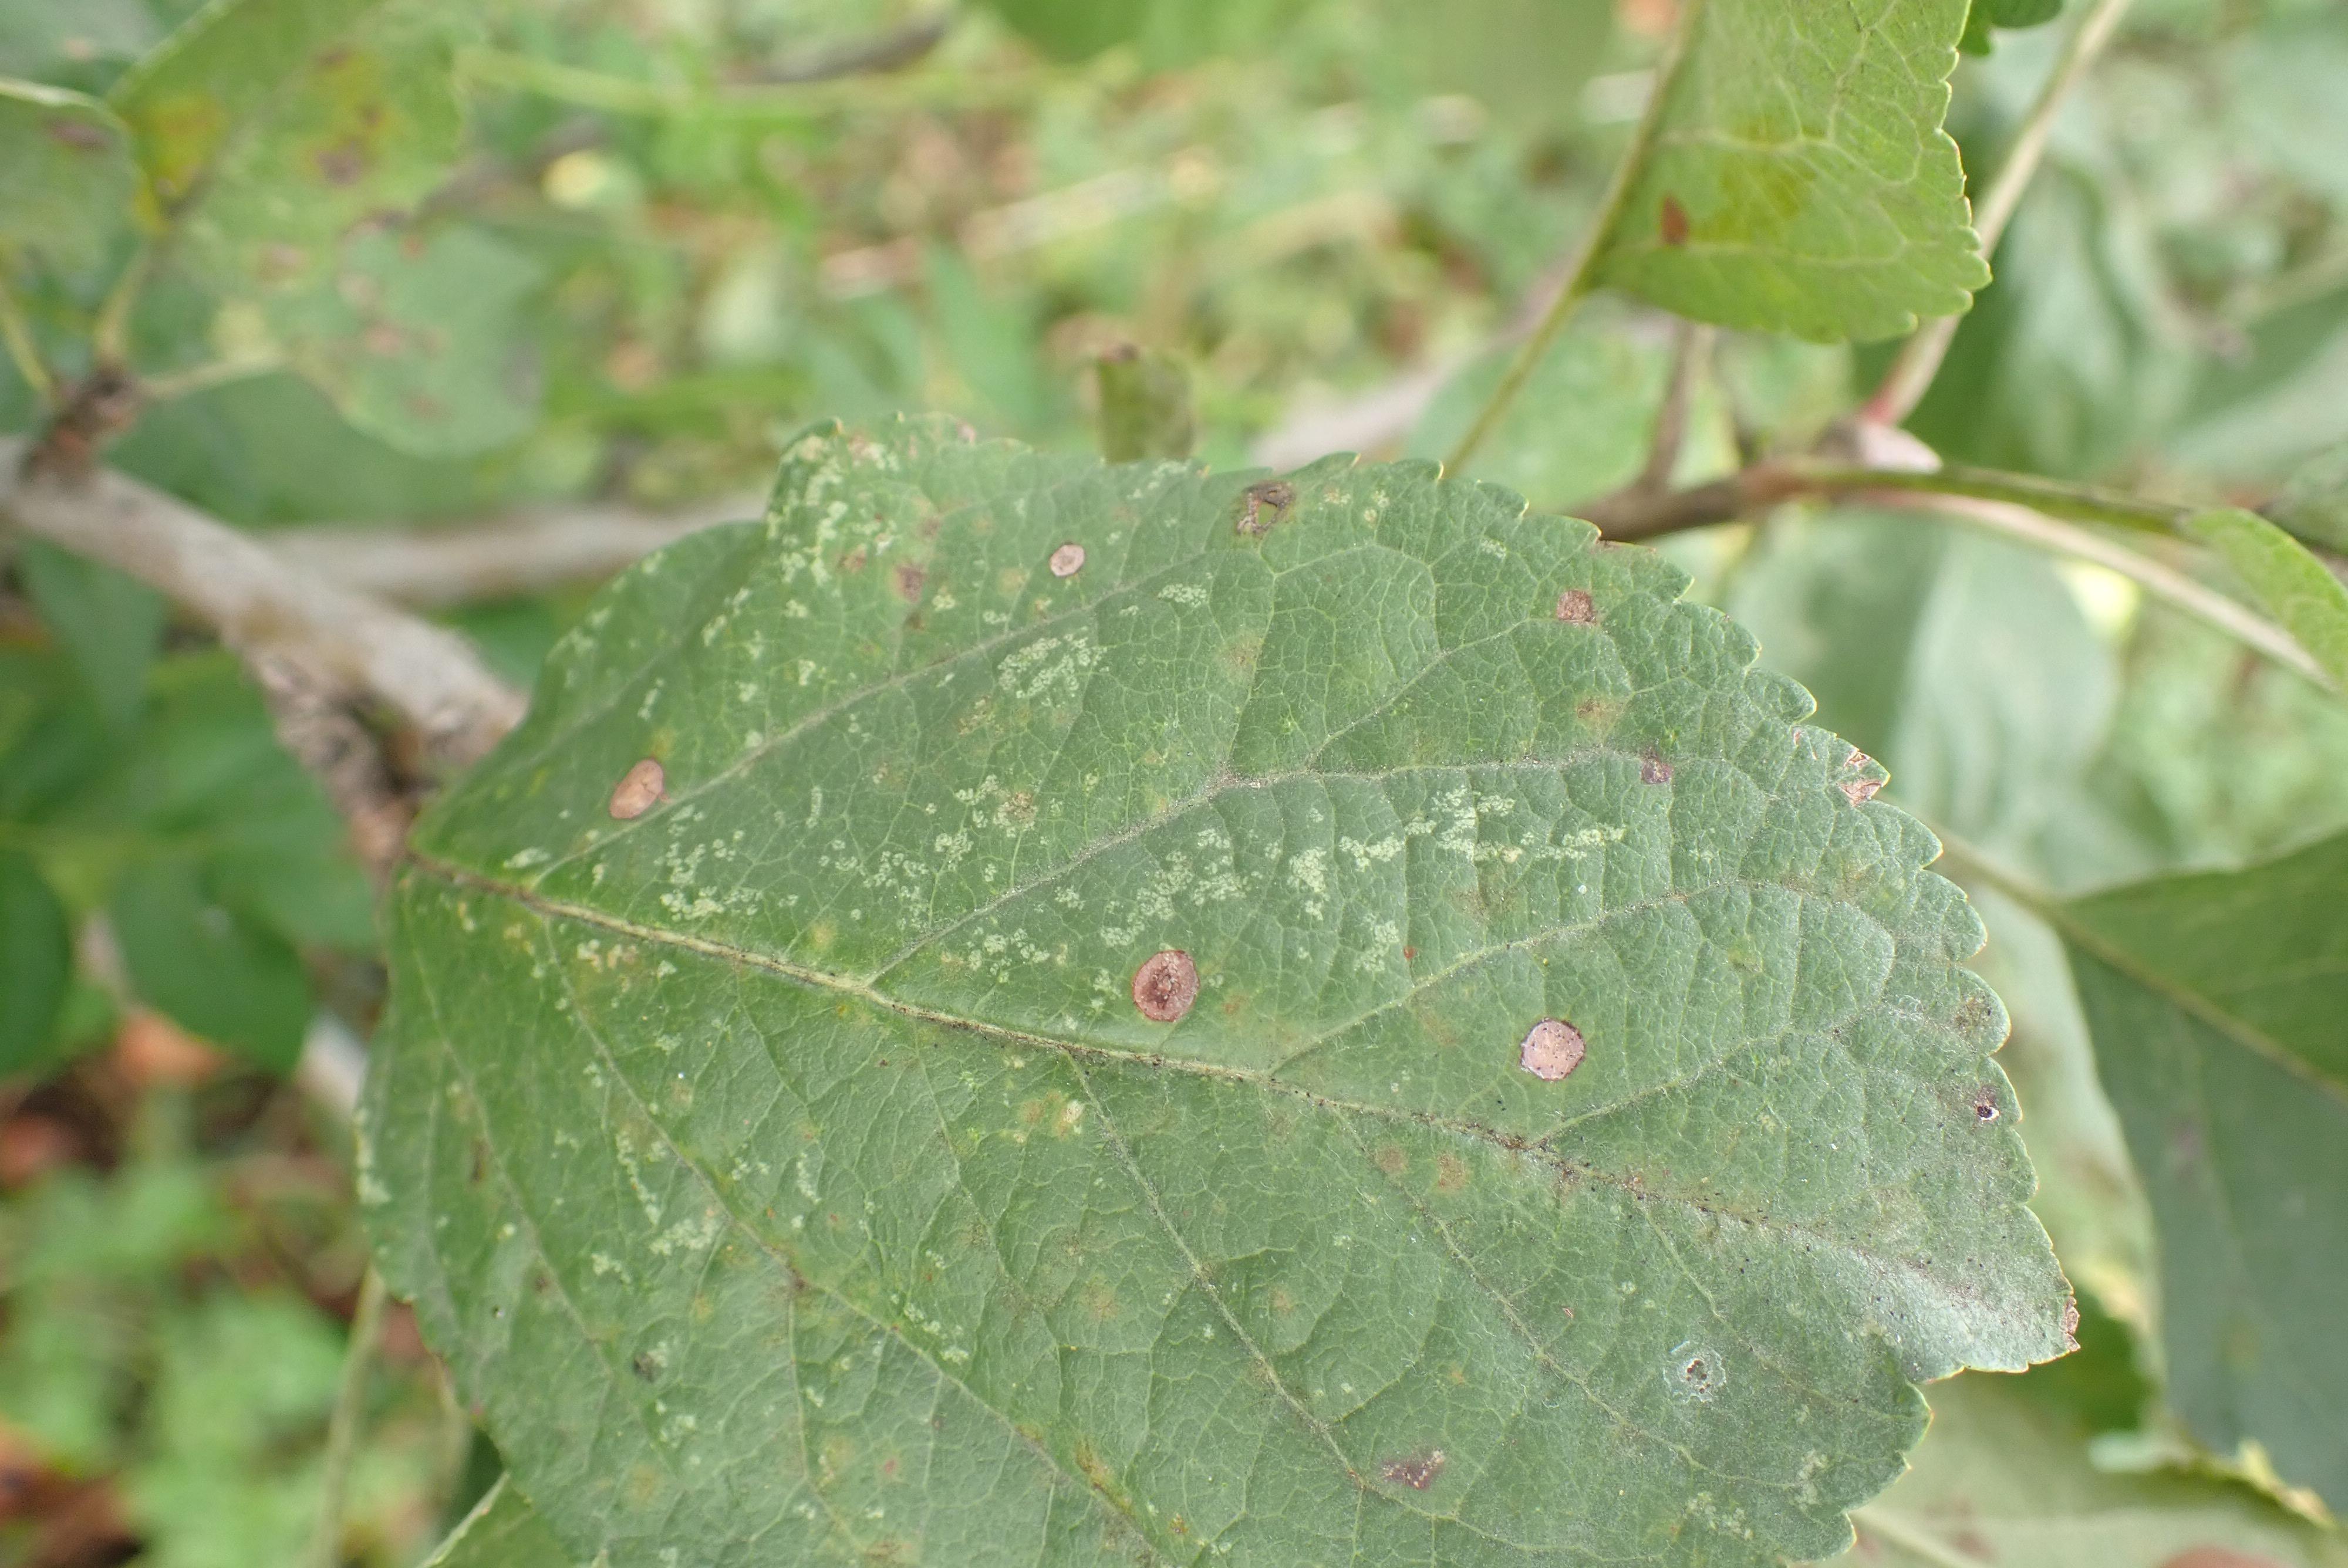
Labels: complex